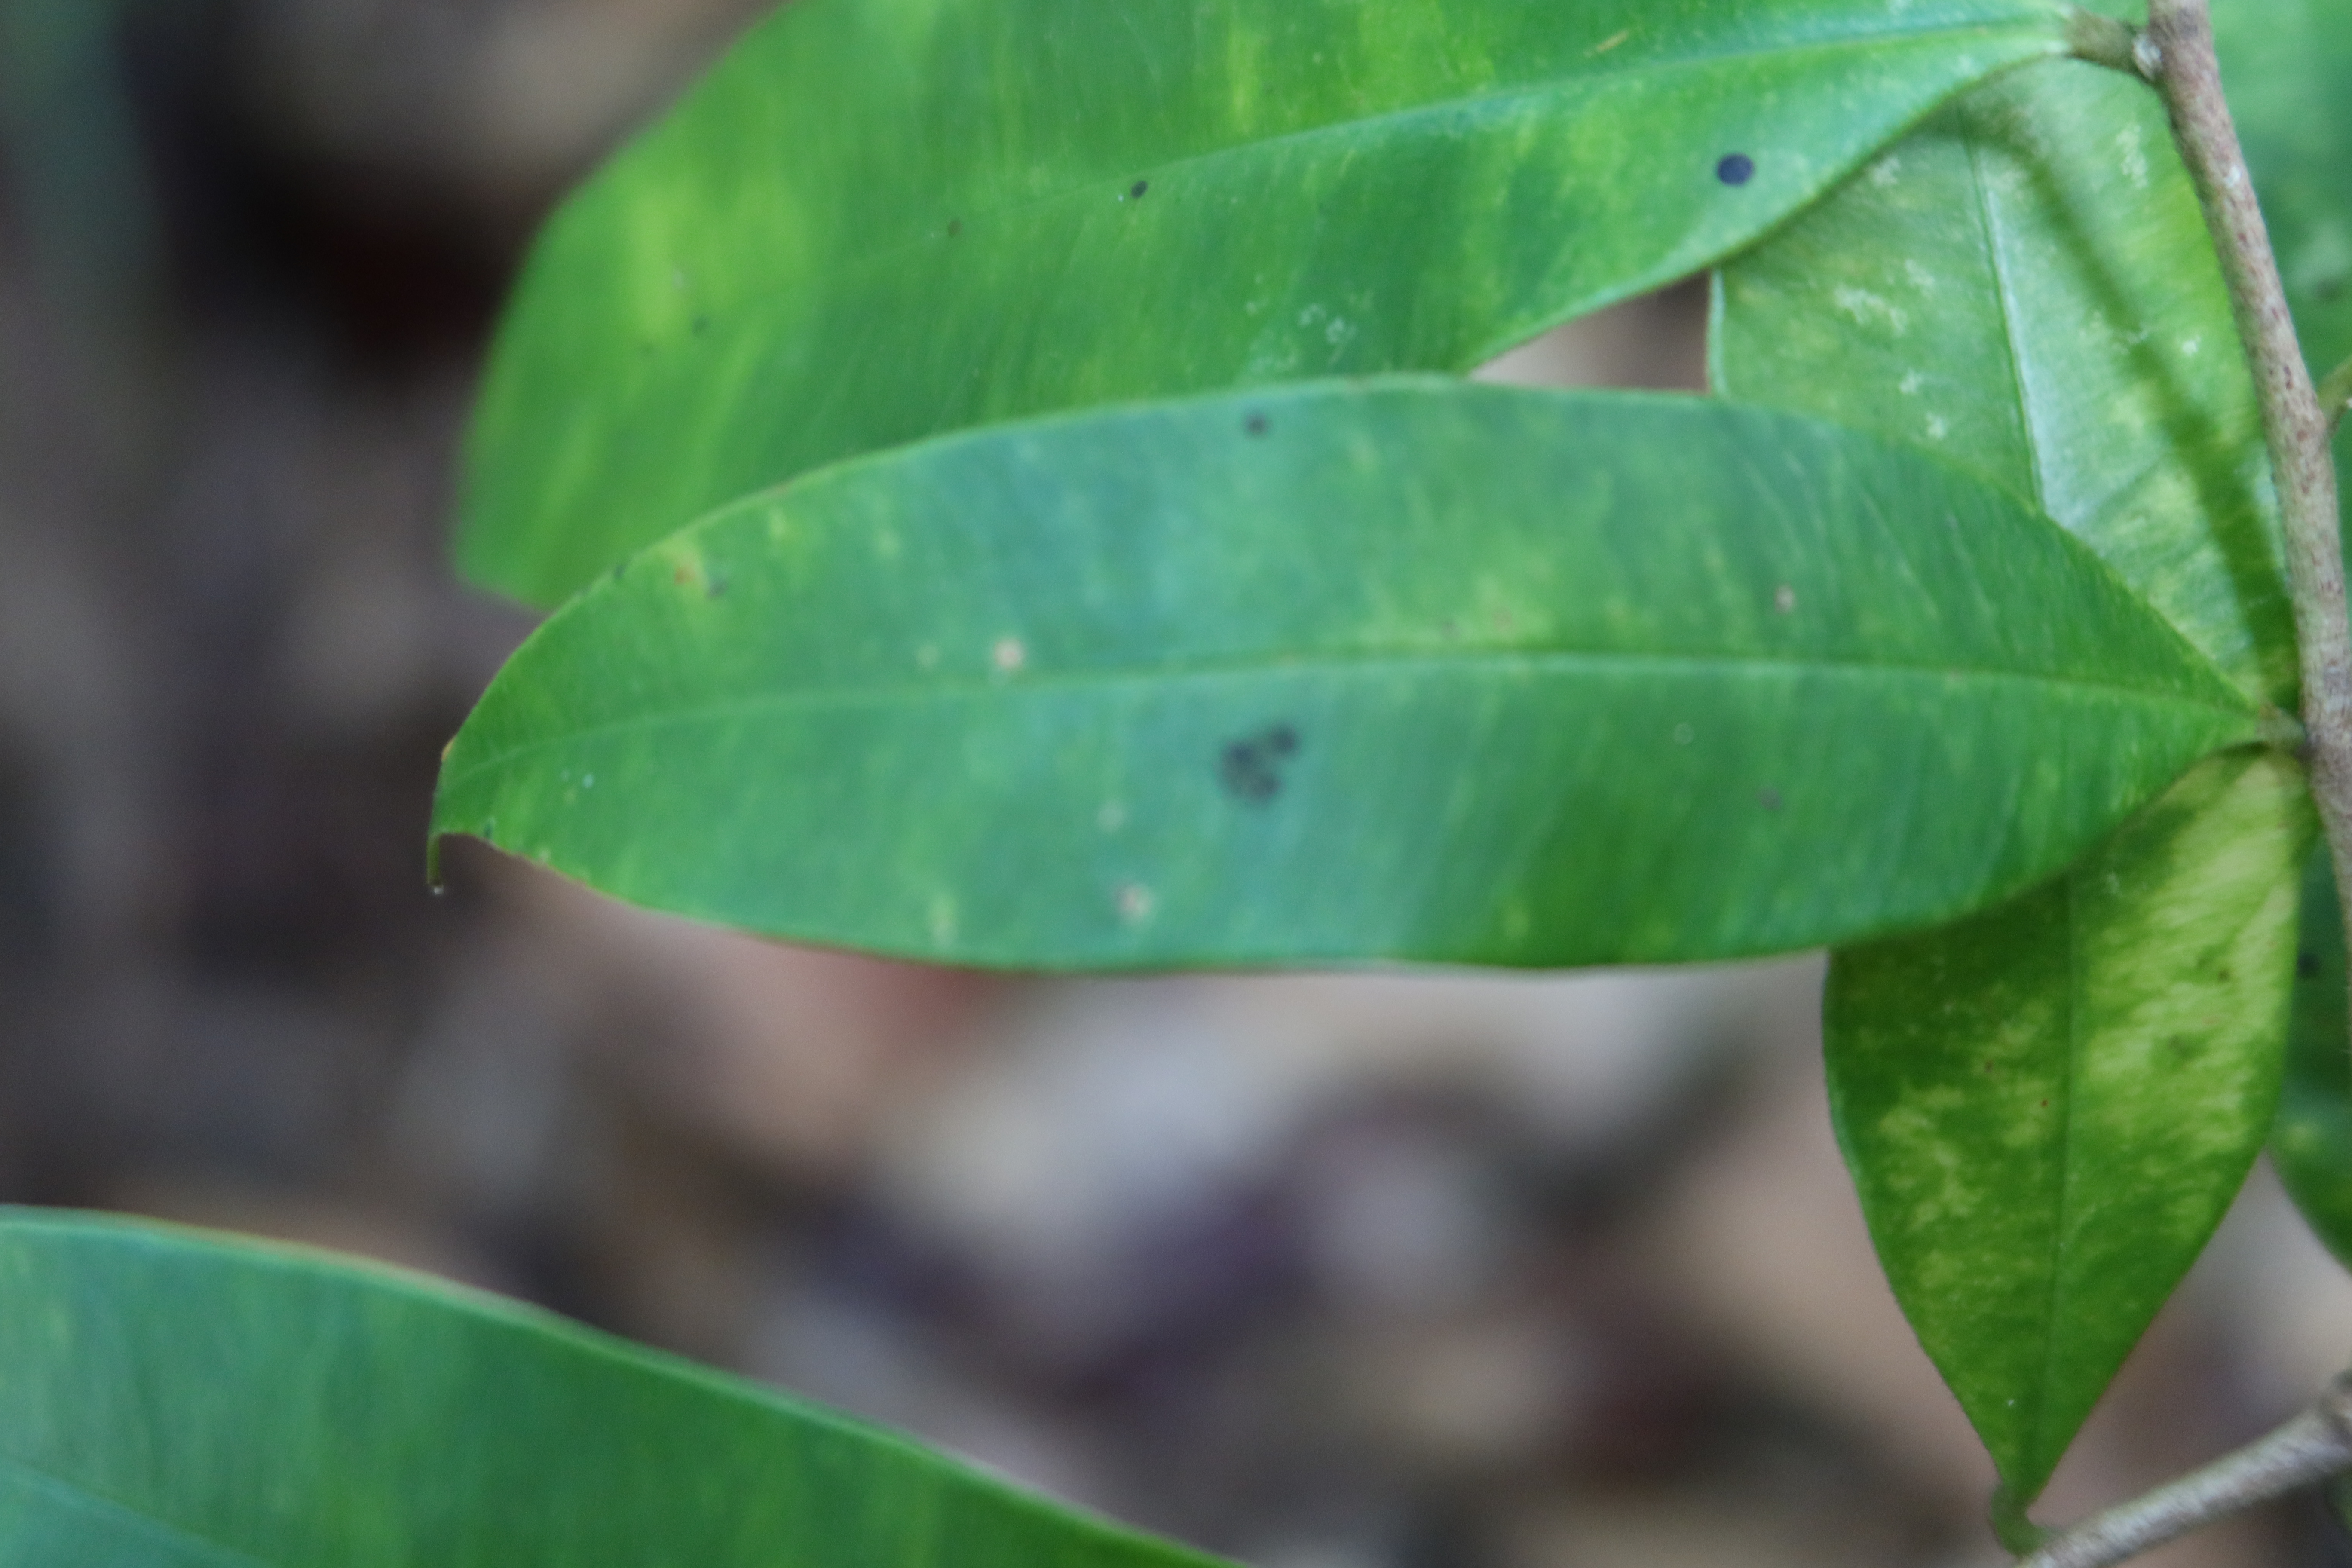
Label: Black spots